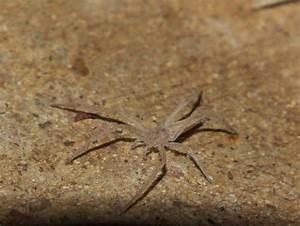
spider